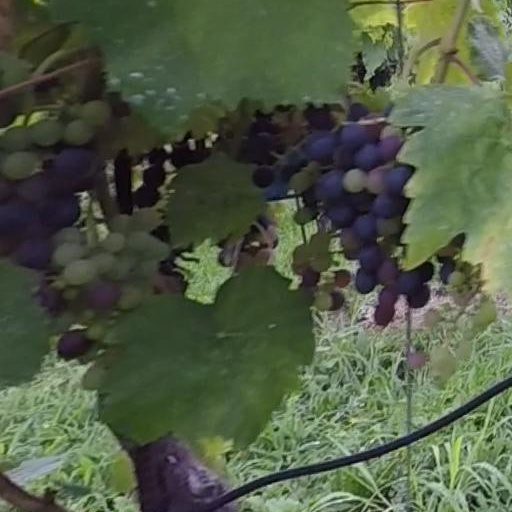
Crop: grape